Postal history of Oregon

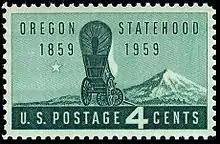
Stamp marking the centennial of Oregon statehood, issued in 1959

The Oregon Territorials are philatelic items originating within the Oregon Territory from the first mails until the establishment of statehood on February 14, 1859. This includes posts from offices north of the Columbia River, prior to the establishment of the Washington Territory in the spring of 1853. When first established, the Oregon Territory included lands of the future states of Washington, Idaho and part of western Montana. Additional office openings followed those in Astoria and Oregon City. In 1849, offices were established in Portland and Salem.